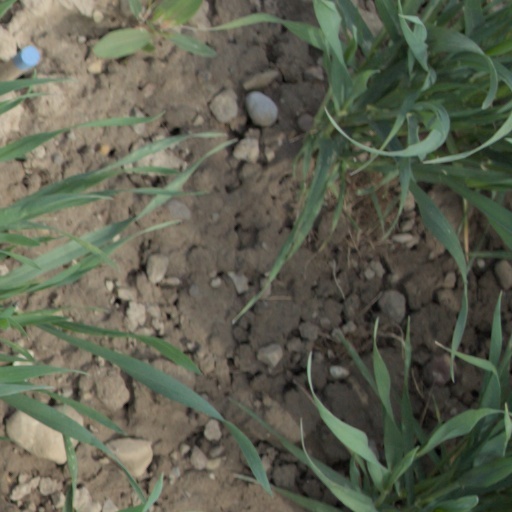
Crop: wheat